Reactions to Occupy Wall Street

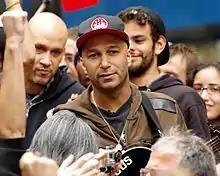
Tom Morello of Rage Against the Machine, who is a member of the Industrial Workers of the World, on Day 28 of Occupy Wall Street

On September 19, Roseanne Barr, the first celebrity to endorse the protest, spoke to protesters calling for a combination of capitalism and socialism and a system not based on "bloated talk radio hosts and that goddamn Ayn Rand book".